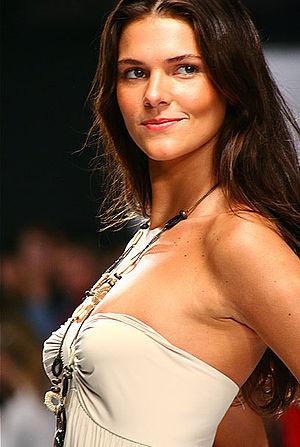
Daniella Sarahyba Fernandes est une top-modèle brésilienne d'origine libanaise.